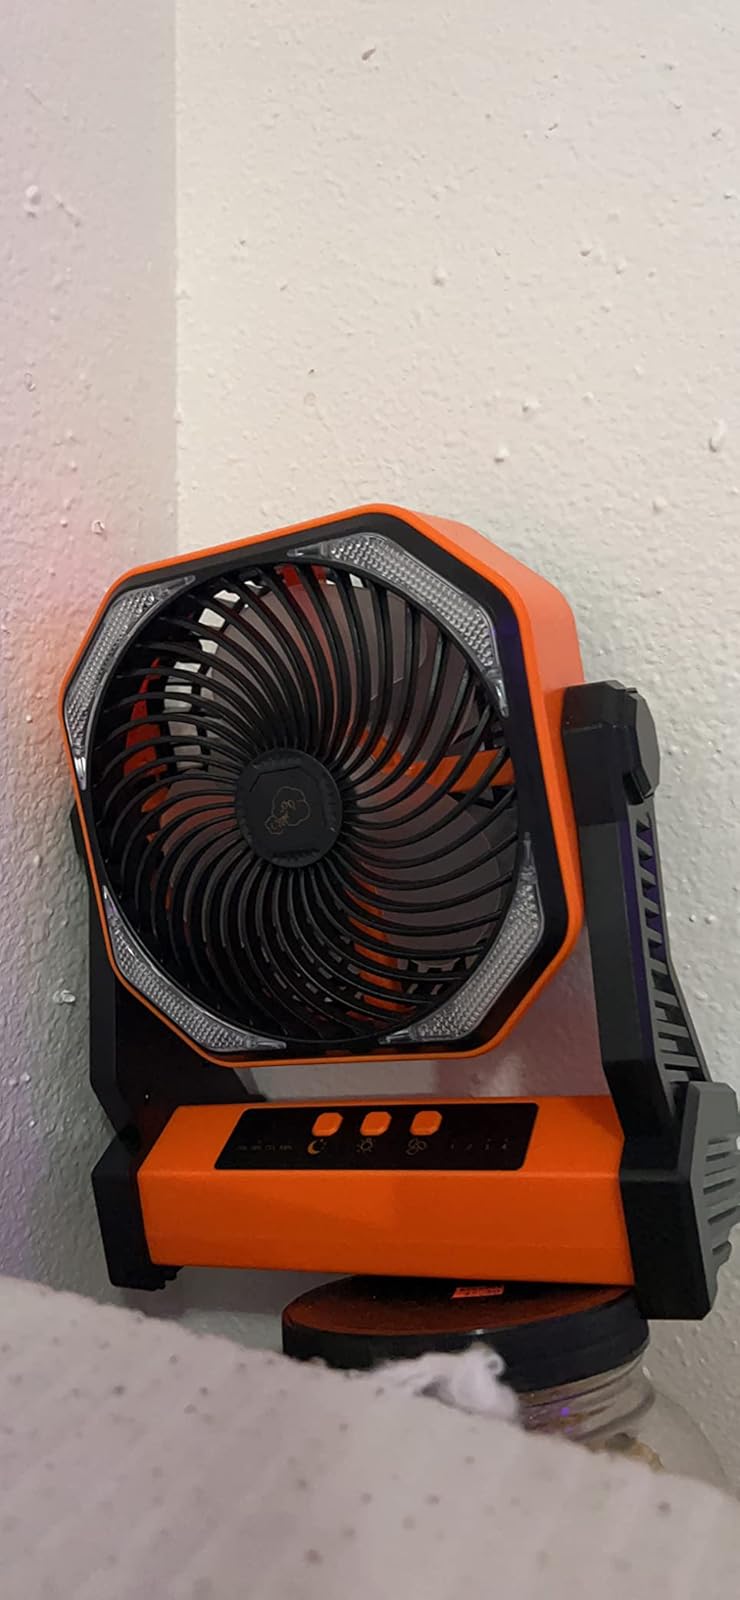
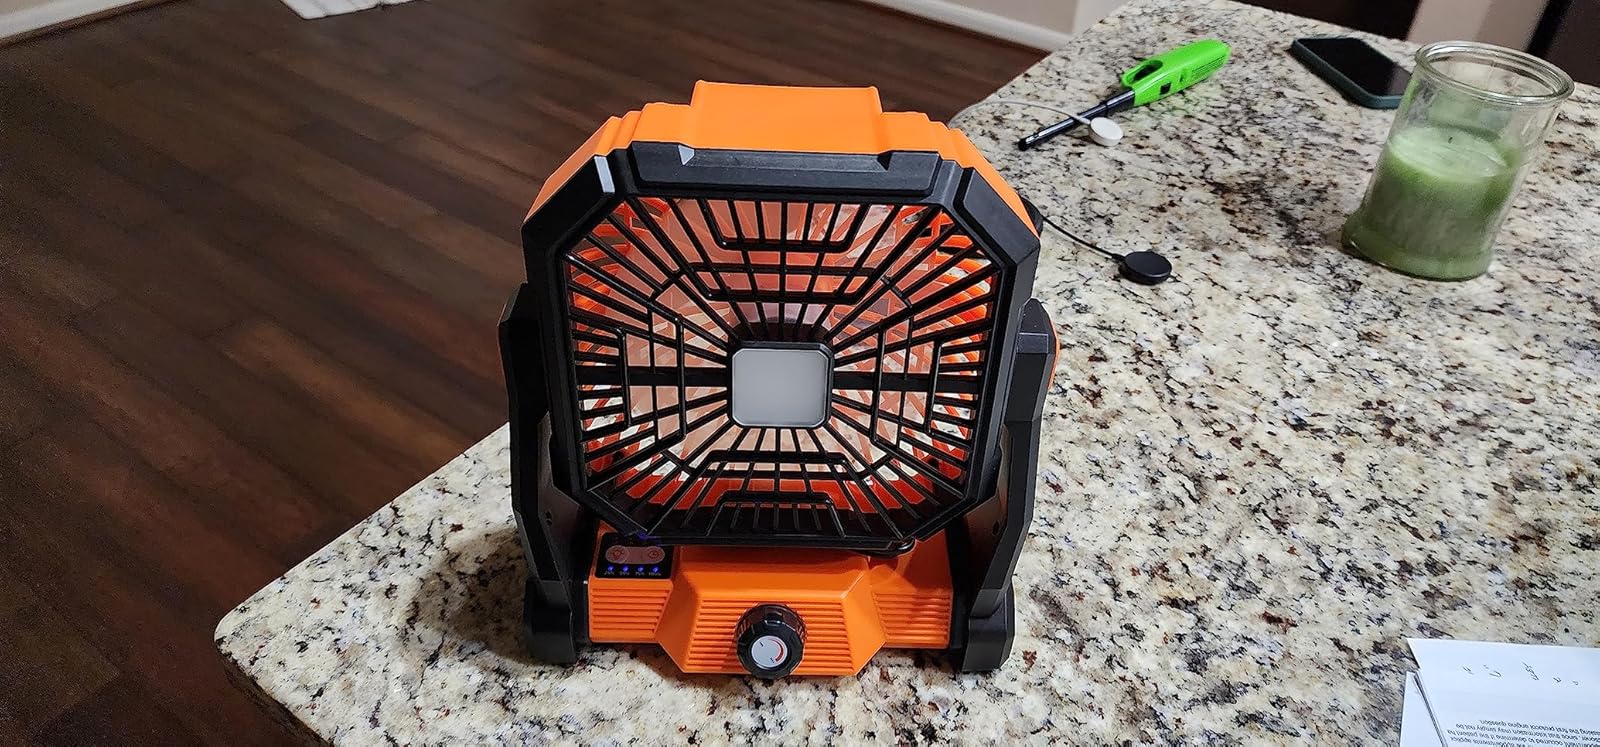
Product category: lantern
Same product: no